Allen Paulson

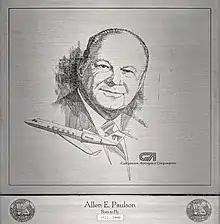
Plaque honoring Paulson at the Georgia Aviation Hall of Fame

In 1990, Paulson and a Gulfstream flight crew set 35 international records for around-the-world flight in a Gulfstream IV aircraft. In 1987 he won the Harmon Trophy as the world's outstanding aviator, and in 1992 was inducted into the Georgia Aviation Hall of Fame. Allen E. Paulson received numerous other awards during his lifetime including five honorary doctorates, the Award for Meritorious Service to Aviation by the National Business Aviation Association, Inc. and the Golden Plate Award of the American Academy of Achievement.